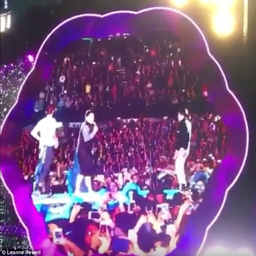
the couple shared the stage with the band as they confessed their love for one and other